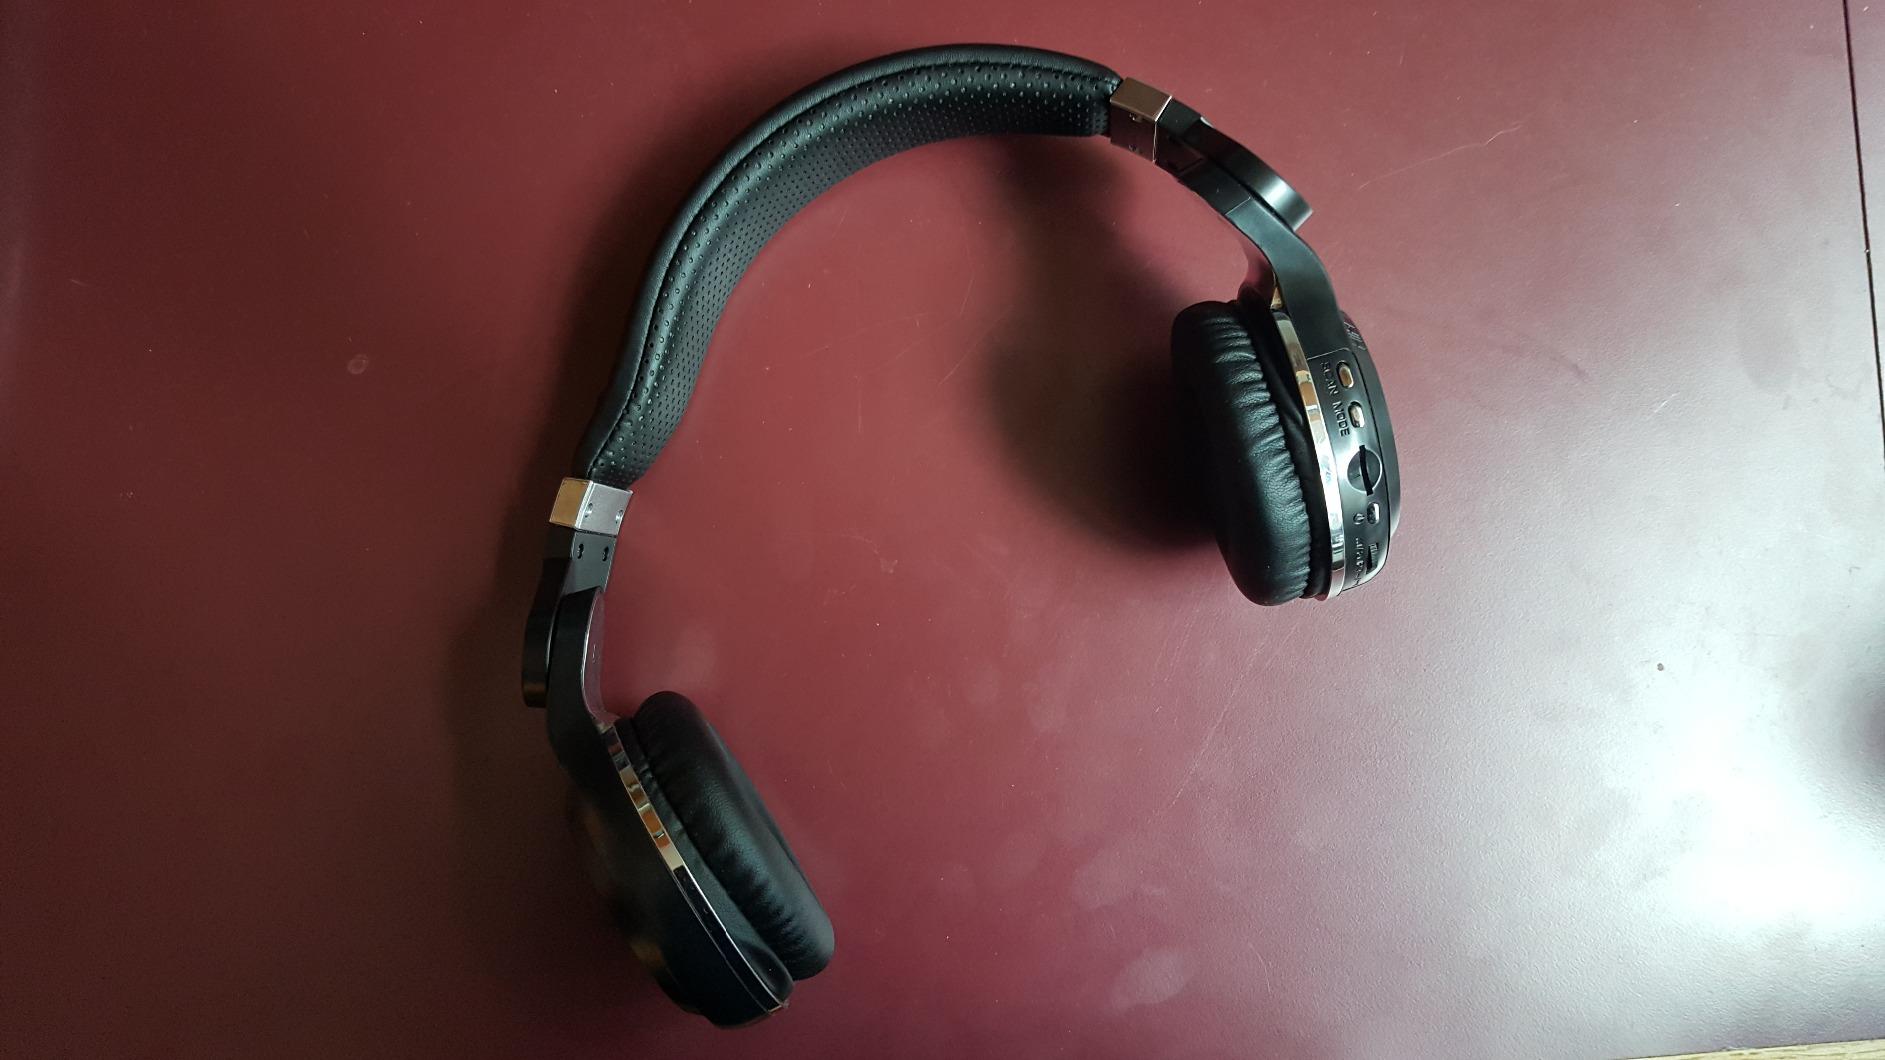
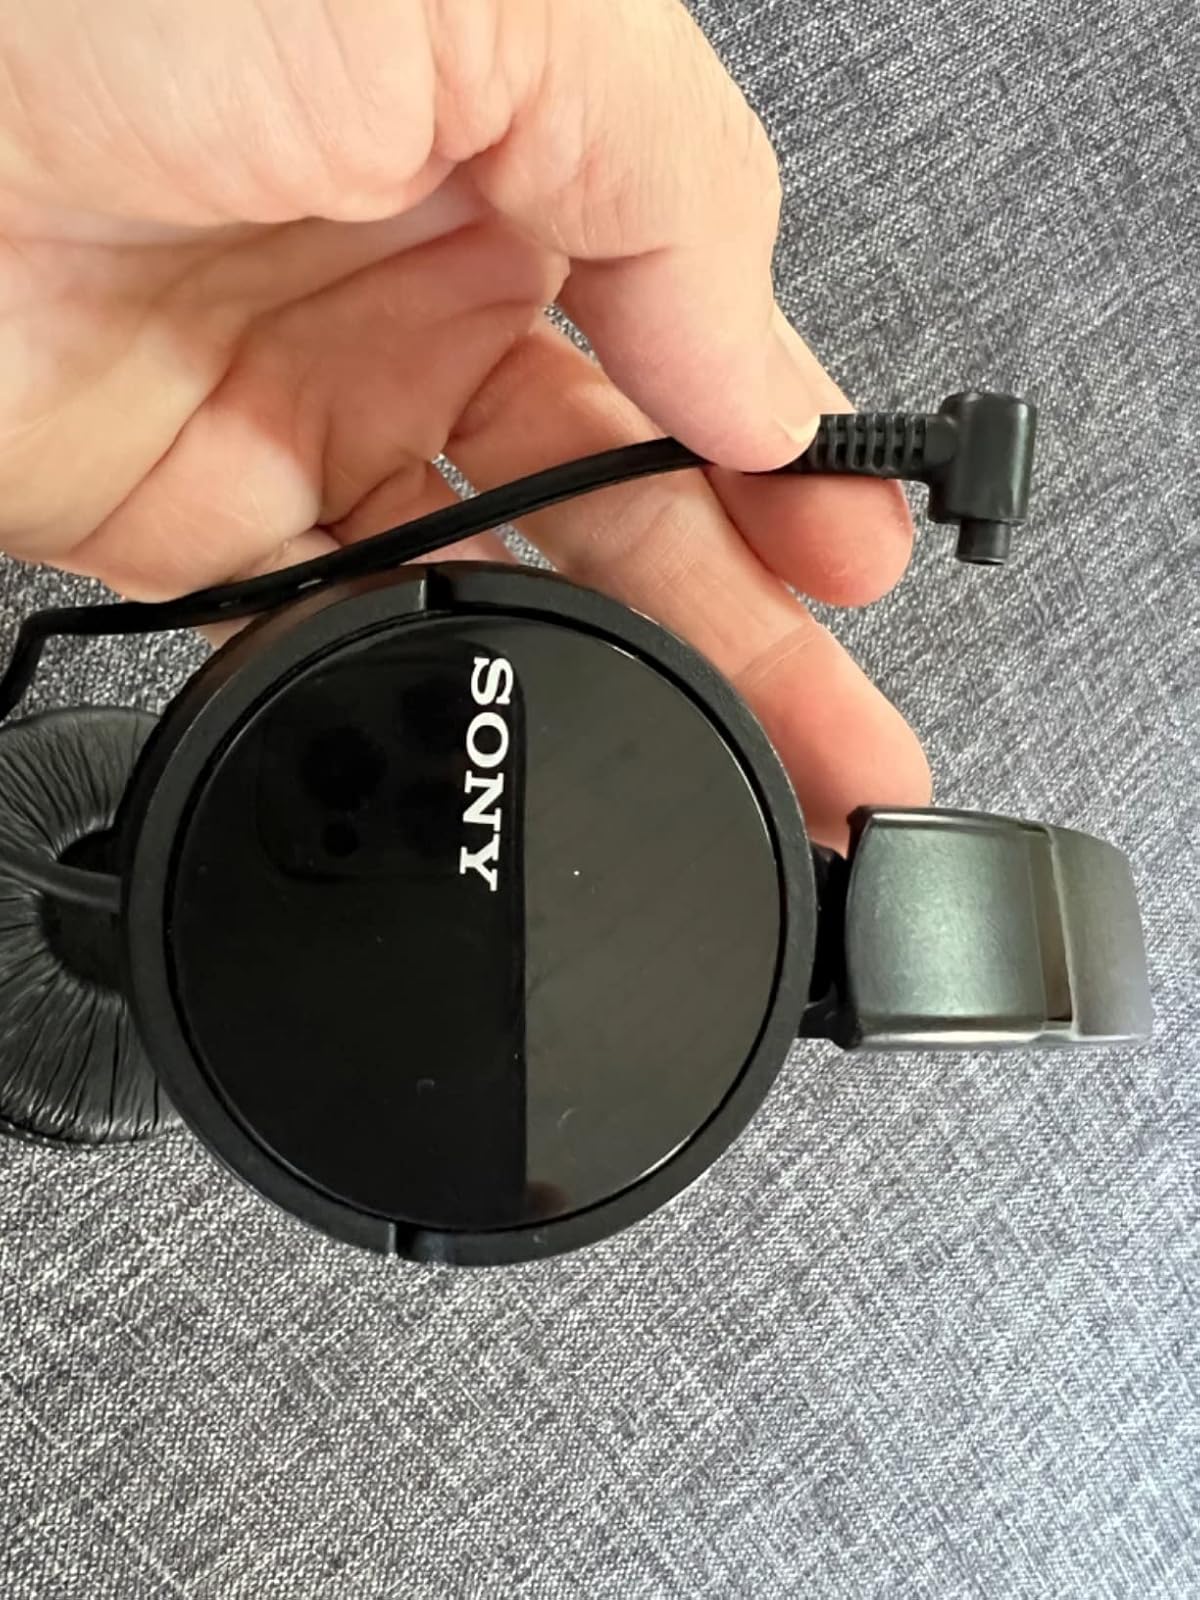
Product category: headphones
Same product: no